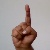
The image shows a hand gesture representing the letter 'D' in Indian Sign Language.